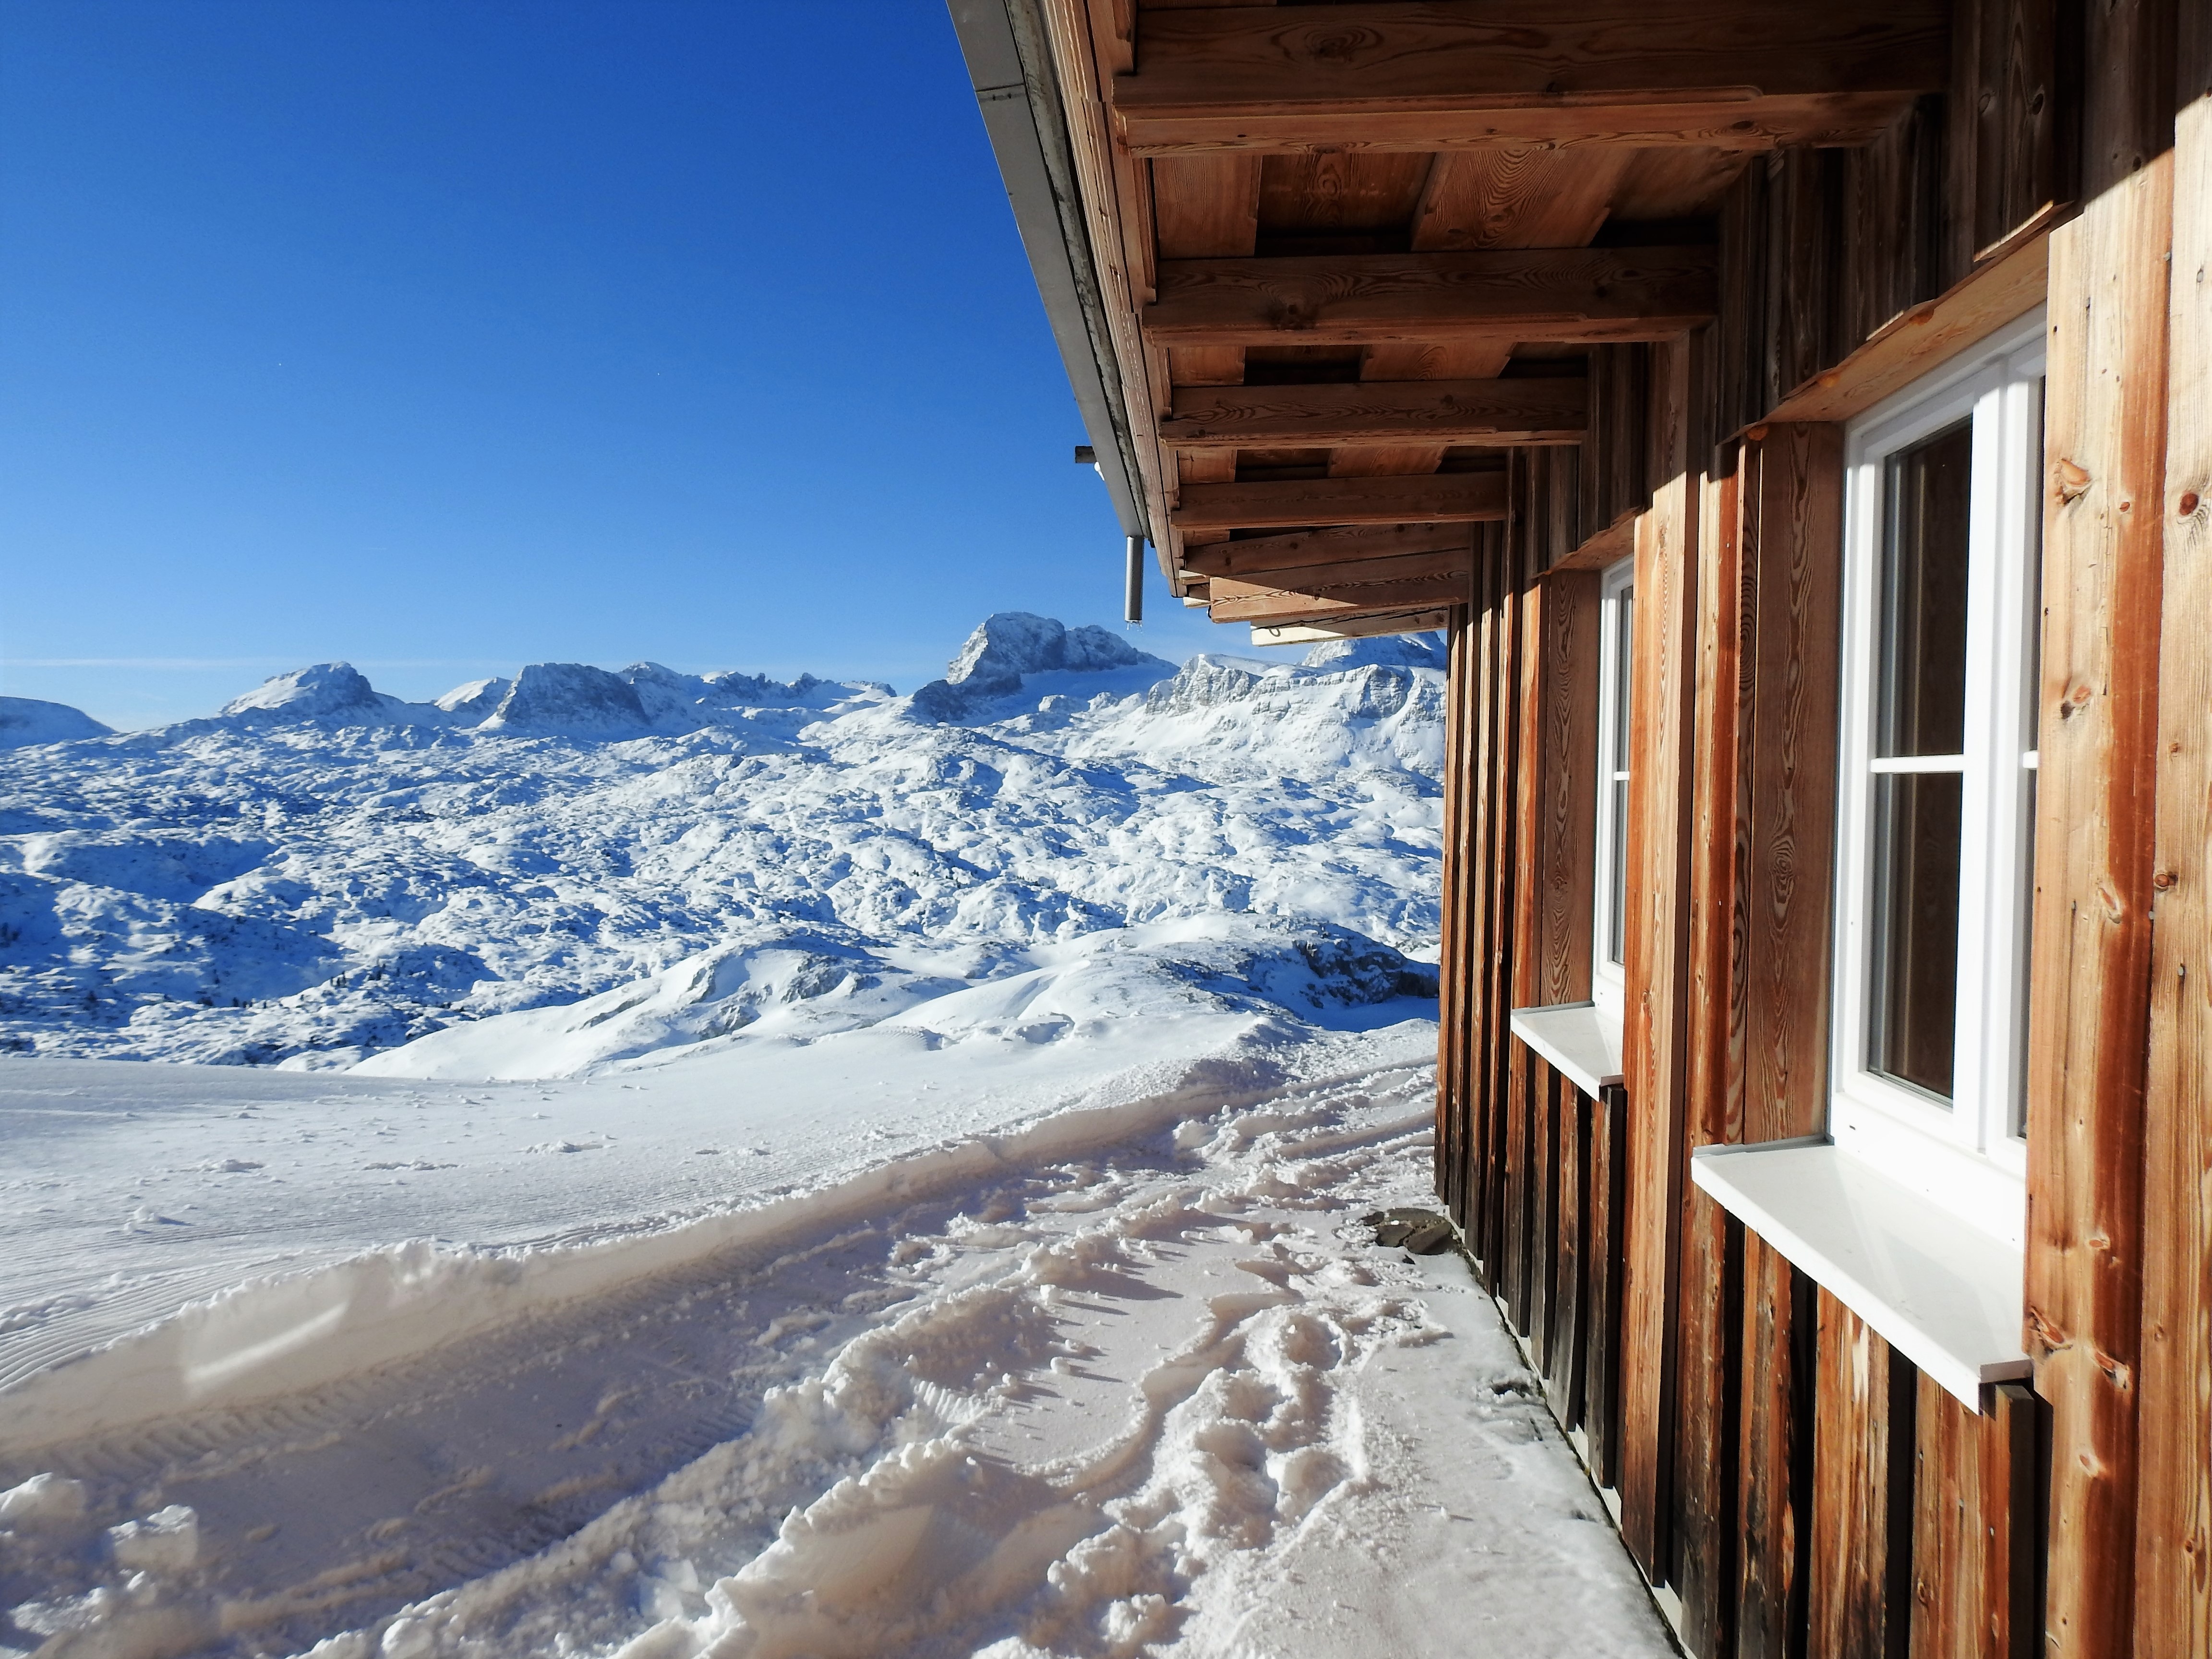
snow, winter, wood, old, rustic, vacation, idyllic, weather, season, log cabin, hats, mountain hut